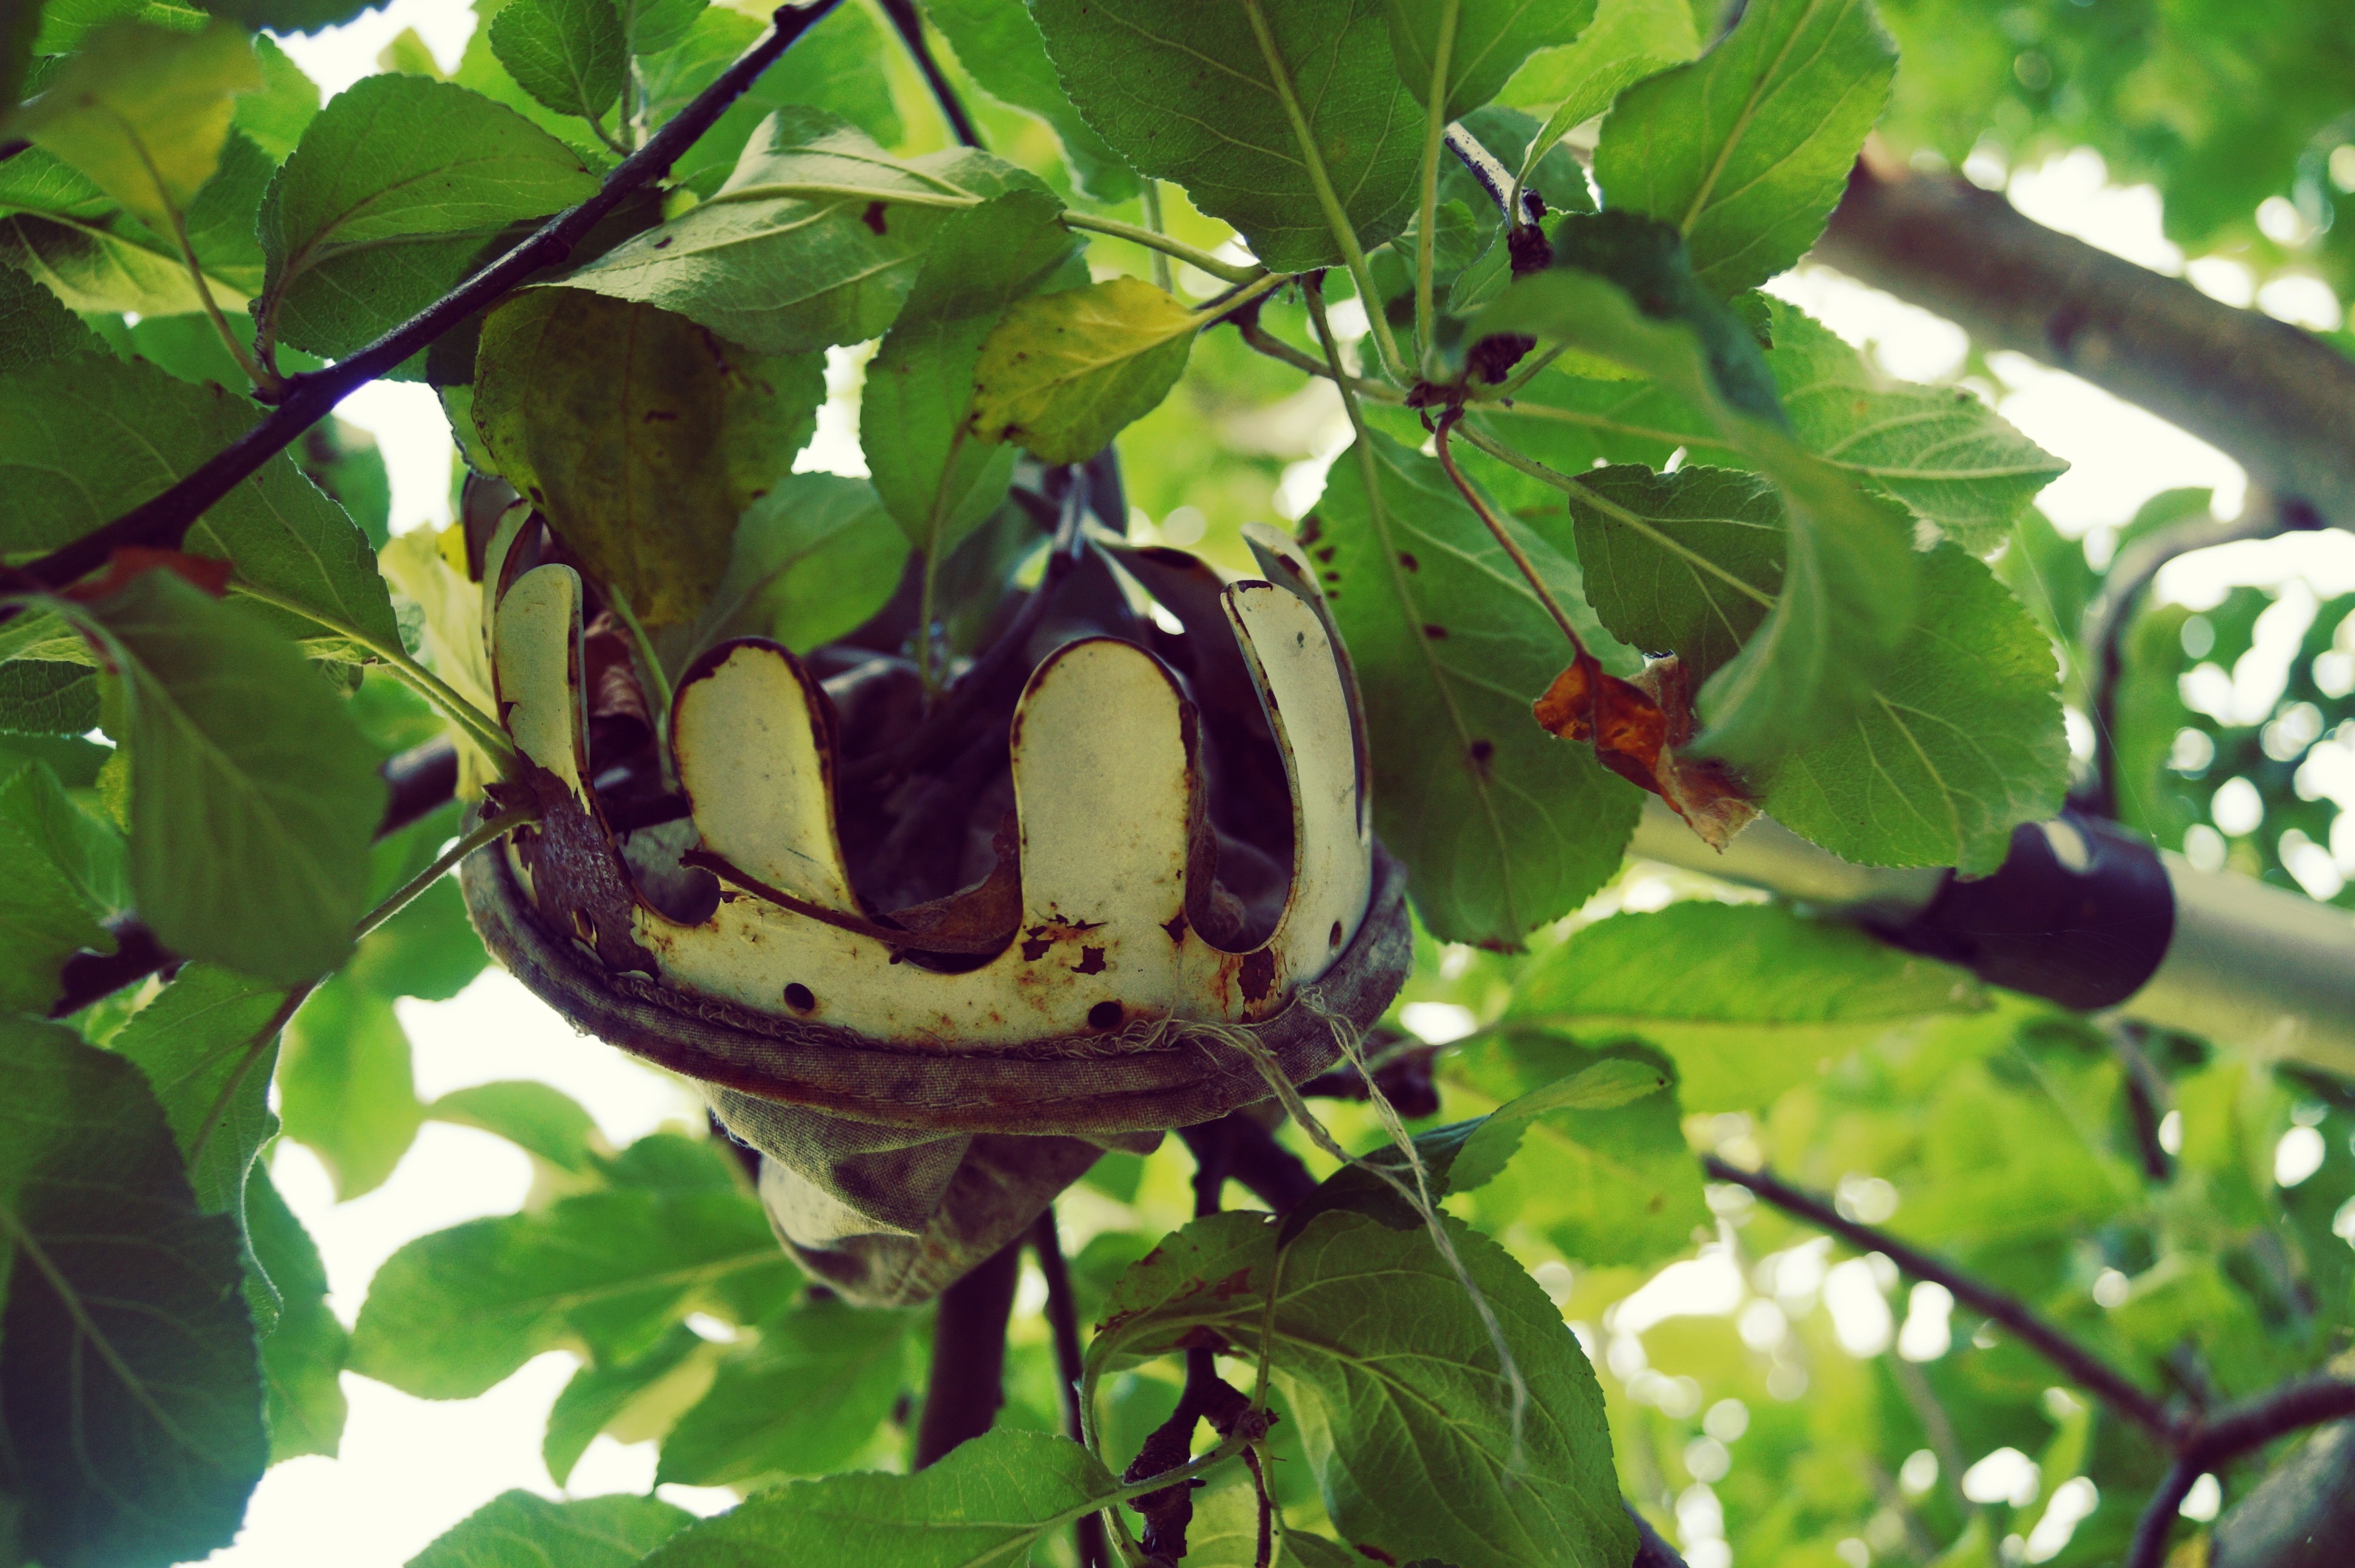
tree, branch, plant, fruit, flower, food, harvest, produce, garden, fruit tree, when, pick, flowering plant, apfelernte, land plant